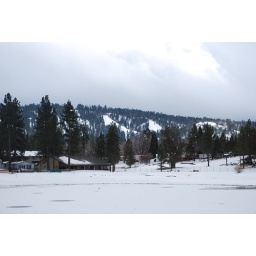
moutain and house in south of big bear lake